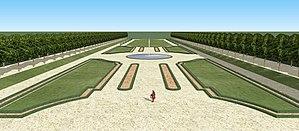
Restitution de la grande perspective des jardins du château de Bry-sur-Marne. XVIIIe siècle.
Le château de Bry est un château d'habitation situé à Bry-sur-Marne. Il abrite depuis 1925 une école catholique privée de la congrégation des Sœurs de Saint-Thomas de Villeneuve.